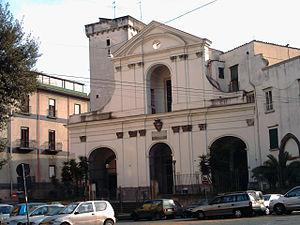
Cette liste des églises de Naples énumère essentiellement les structures d'intérêt historique et artistique construites dans la ville depuis la période paléochrétienne jusqu'au XIXᵉ siècle.